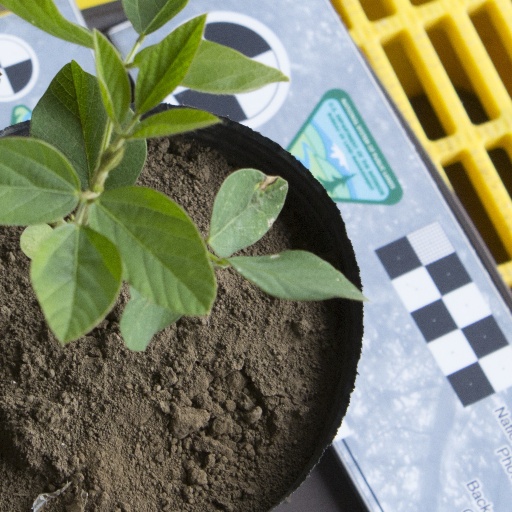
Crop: soybean